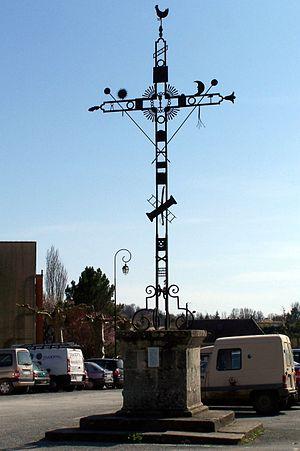
Croix de mission de Monségur (Gironde, France)
La croix de la Passion est une croix de chemin située sur la commune de Monségur, dans le département français de la Gironde, en France.
Cet article recense les monuments historiques de l'arrondissement de Langon, dans le département de la Gironde, en France.